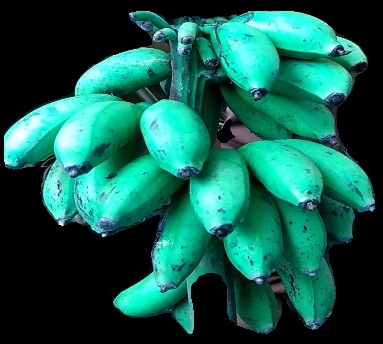
Variety: rasbale
Grade: grade3